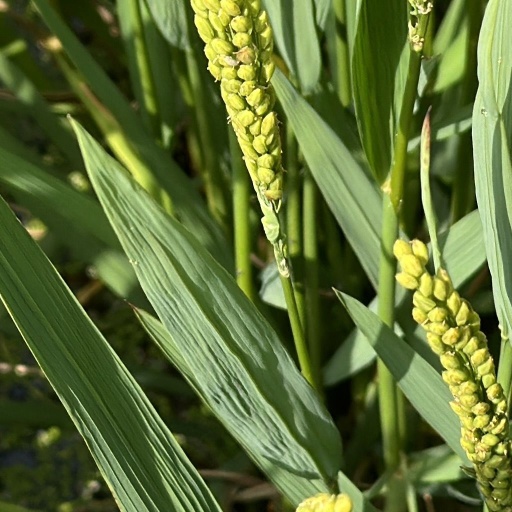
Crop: rice